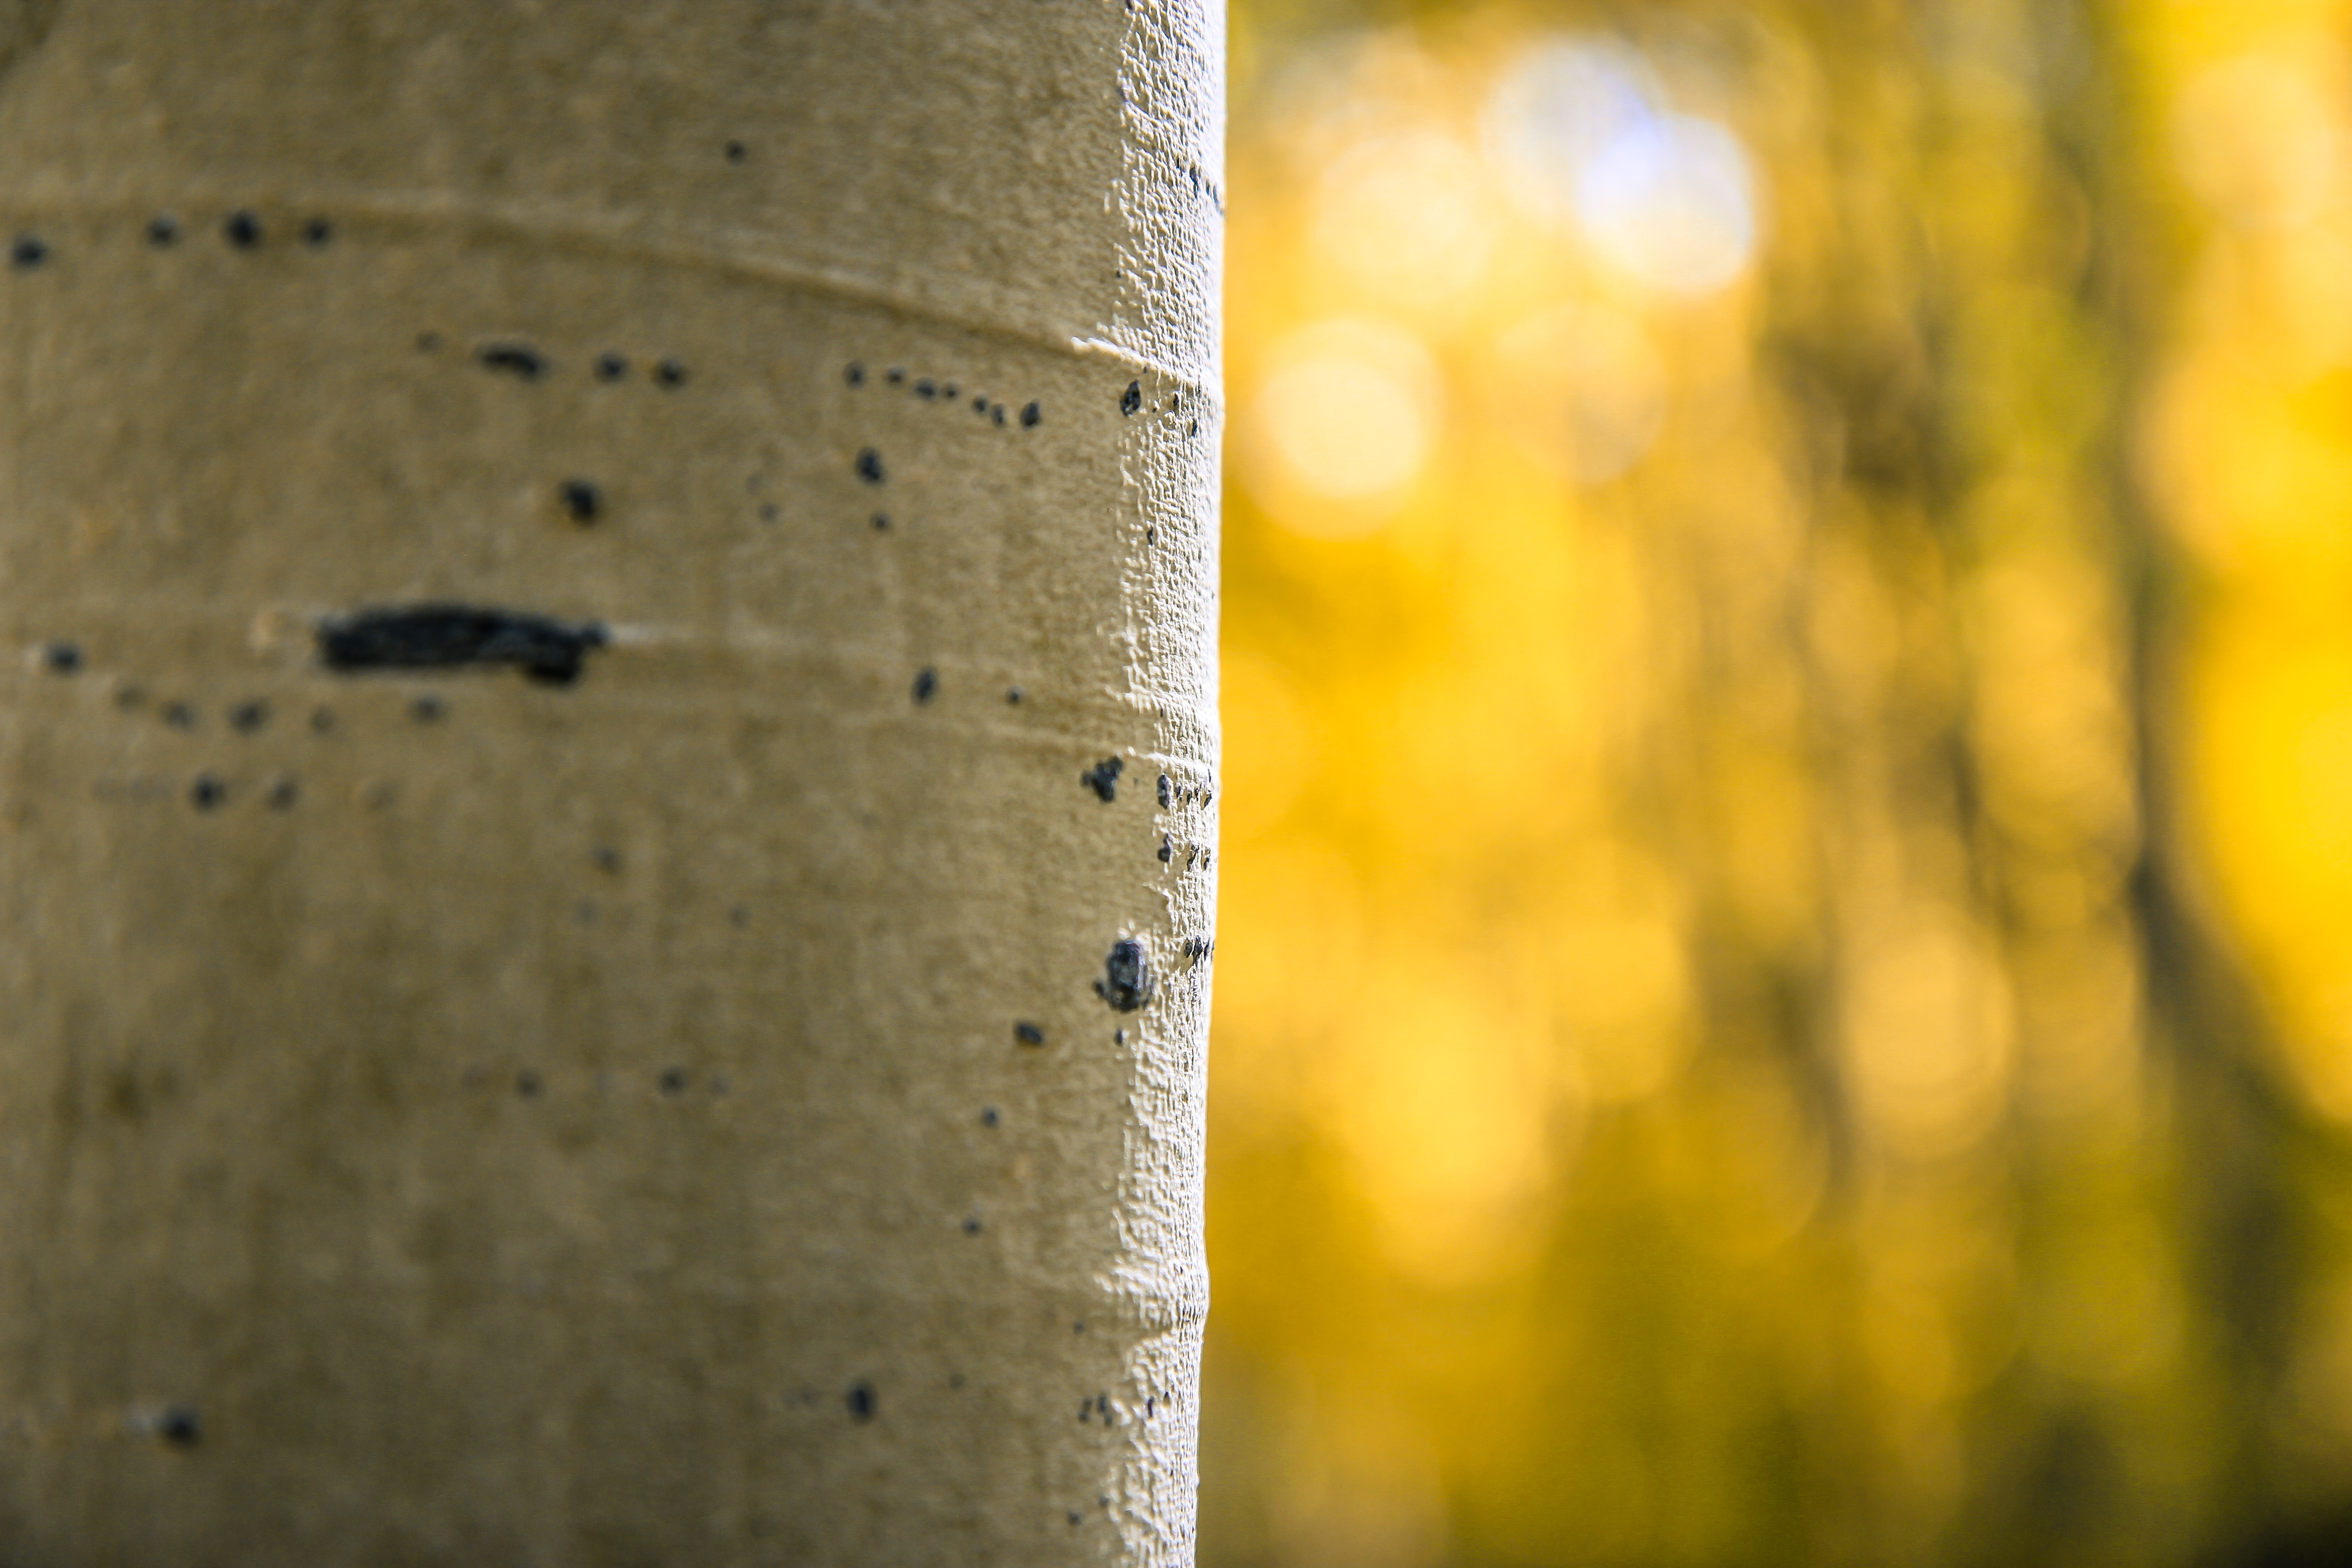
tree, water, nature, light, photography, sunlight, morning, texture, leaf, green, reflection, color, autumn, yellow, season, close up, macro photography